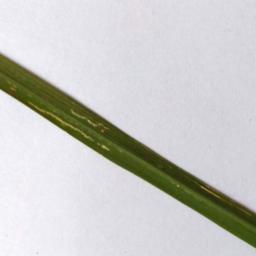
Label: Rice___Leaf_Blast